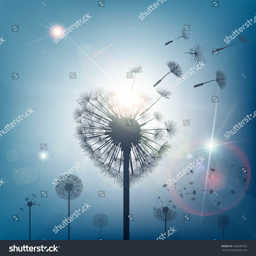
dandelion with seeds in the form of heart .